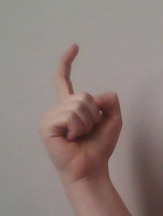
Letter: ra